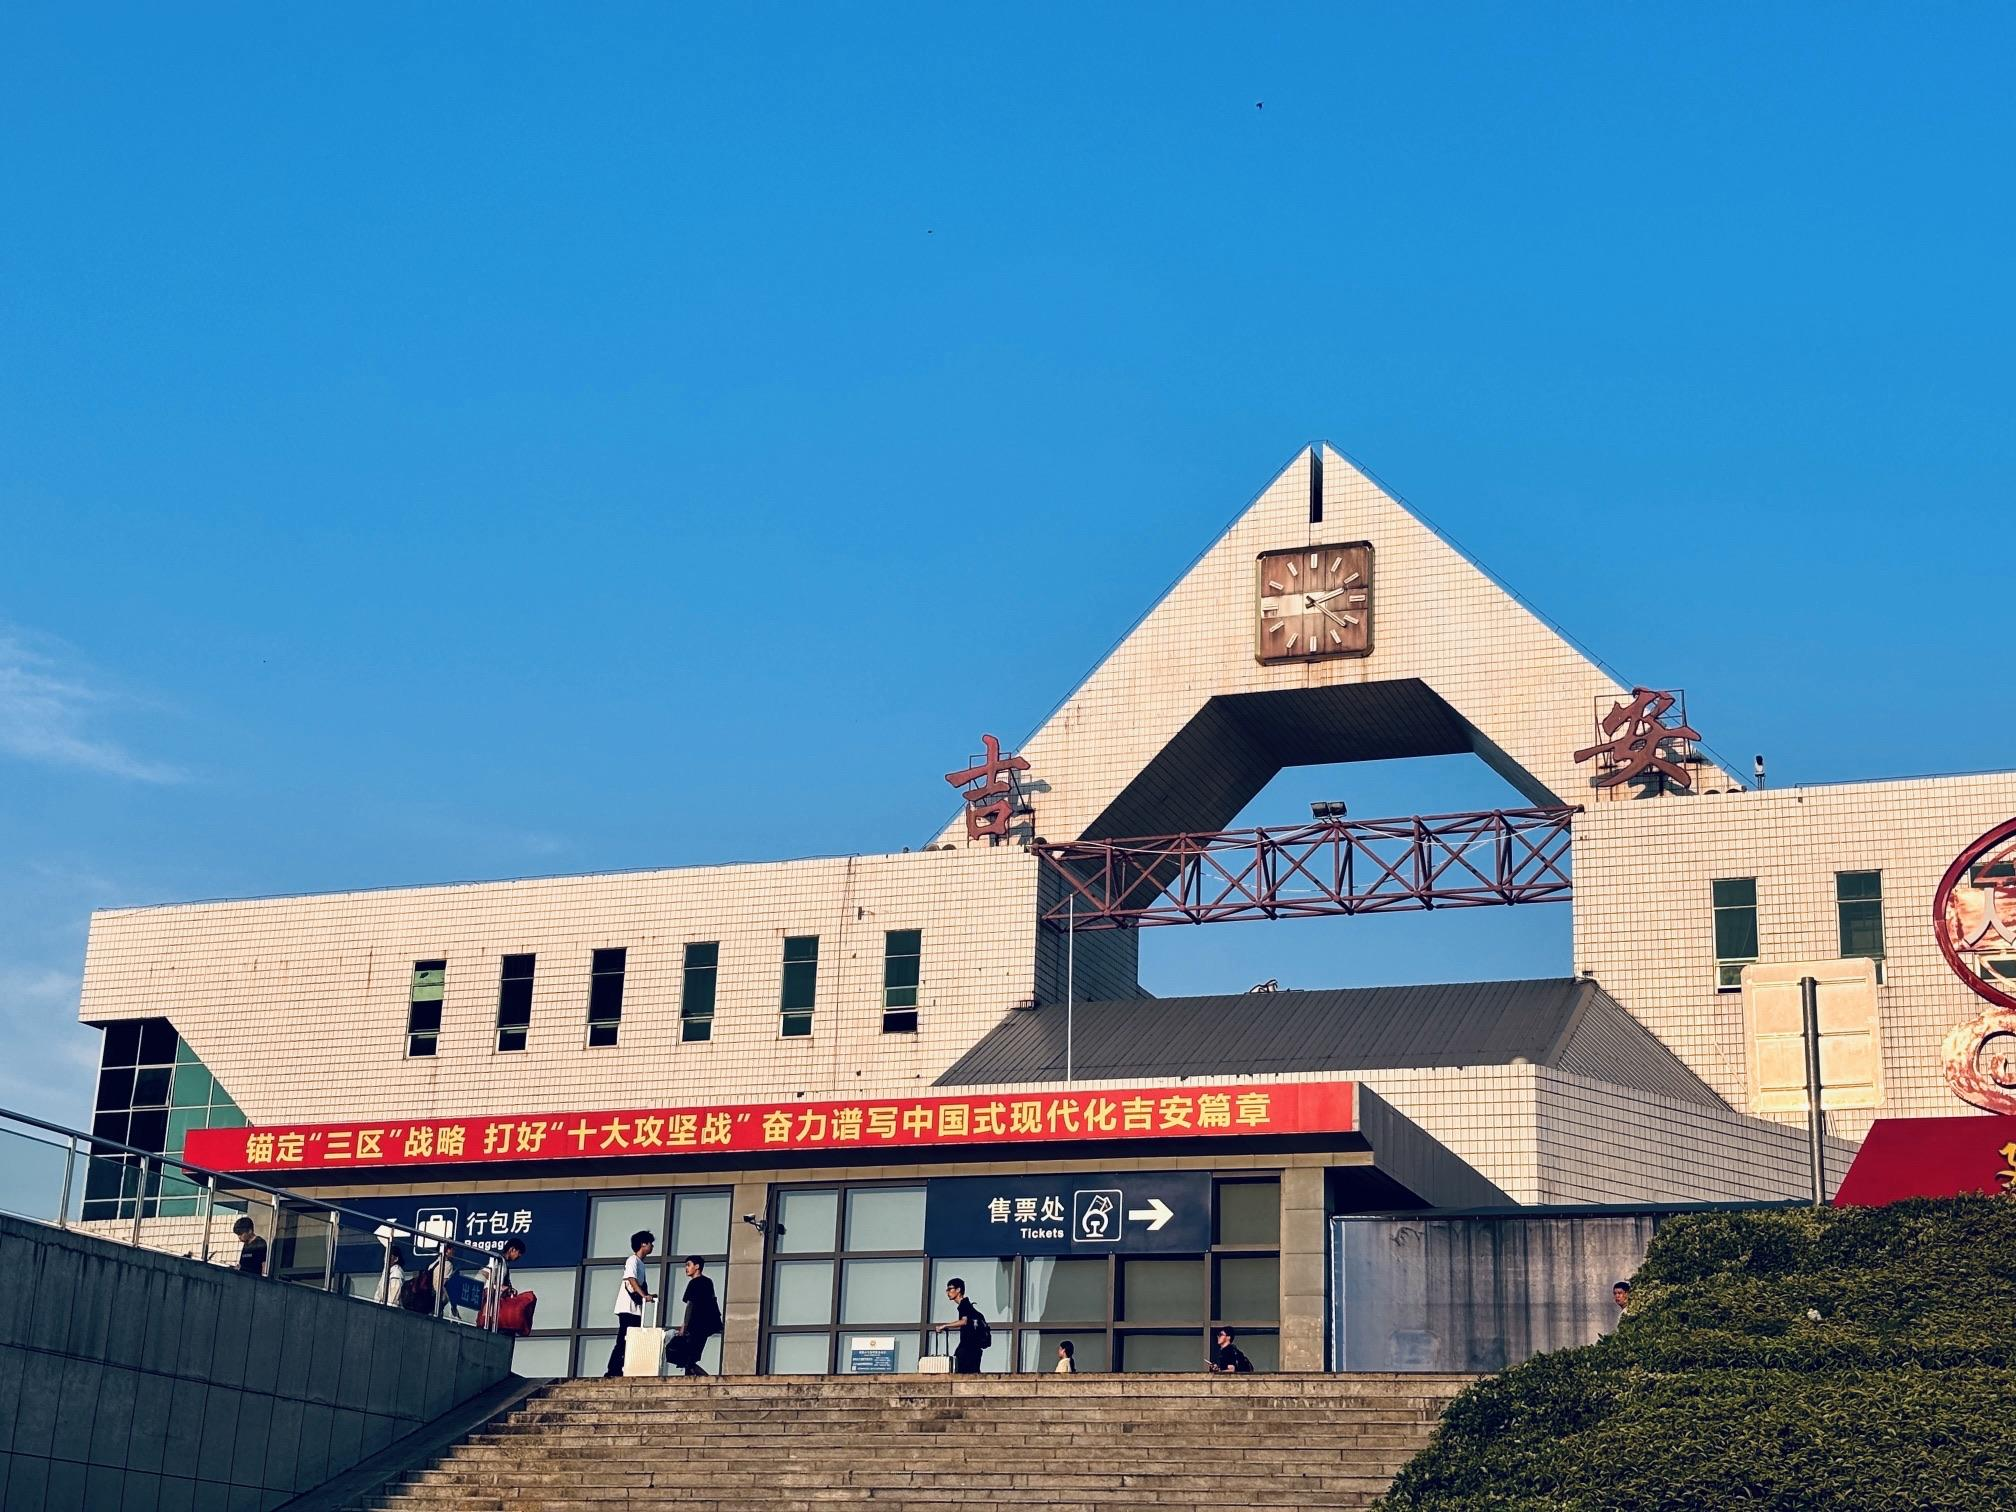
地标名称：吉安站
所在城市：吉安市·青原区